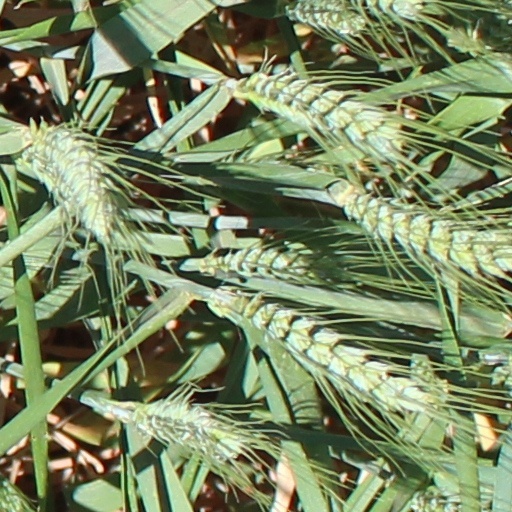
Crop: wheat